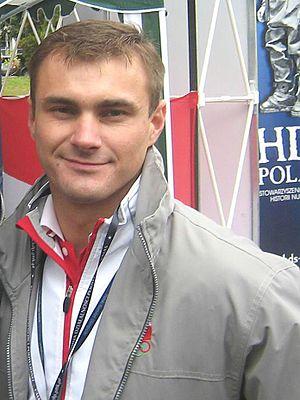
Leszek Robert Blanik est un gymnaste polonais. Champion olympique, il règne sur le saut de cheval au milieu de la première décennie du XXIᵉ siècle. Durant sa carrière, Blanik exécuta une série de sauts avec un niveau de difficulté sans précédent.